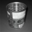
Label: can